Philips Stadion

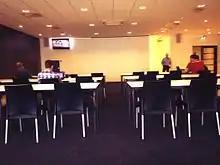
Press room at the Philips Stadion prior to a press conference.

In the nineties, the other stands were also raised to the level of the south stand. The west and east stand were expanded in 1993, and the north stand in 1996. After completion, the seating capacity reached 30,000. Until then, the fanatic part of the PSV support would be located on the so-called L-side on standing terraces. After the renovations in the nineties, the standing terraces disappeared and the fanatic fans moved to the east stand. The renovations in the 1990s were in time for UEFA Euro 2000, held in the Netherlands and Belgium. The Philips Stadion hosted three group matches: Portugal beat England, 3–2; Sweden and Turkey ended in a goalless draw; and Italy beat Sweden, 2–1. The last major renovation was the closing of the four open corners of the stadium. The two corners on the north side were built in 2000; the corners on the south side were finalized in 2001. Along with creating more seats, the new corners had window blind-type constructions, which allowed air to flow through in order to let the grass breath. These frames can be closed during events, to protect spectators from weather conditions. The four corners were designed by Toon van Aken.